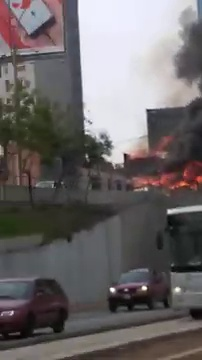
Fire: yes
Smoke: yes